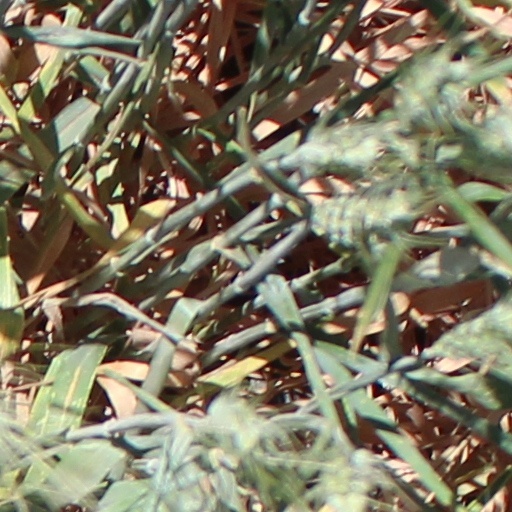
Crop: wheat